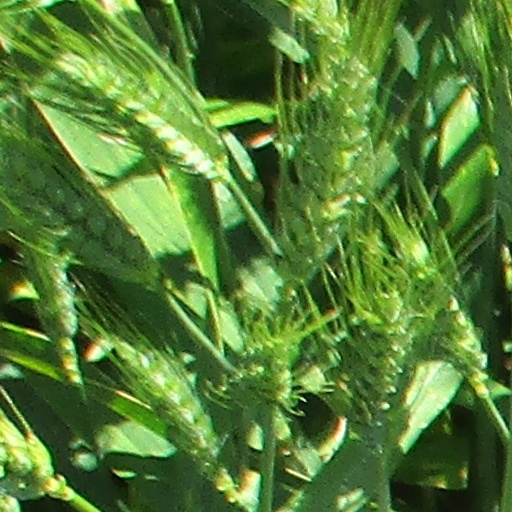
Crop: wheat